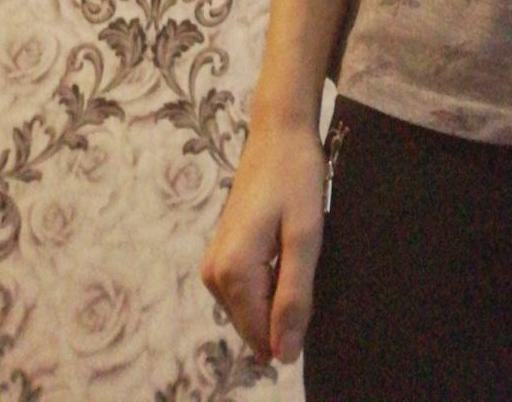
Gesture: no_gesture